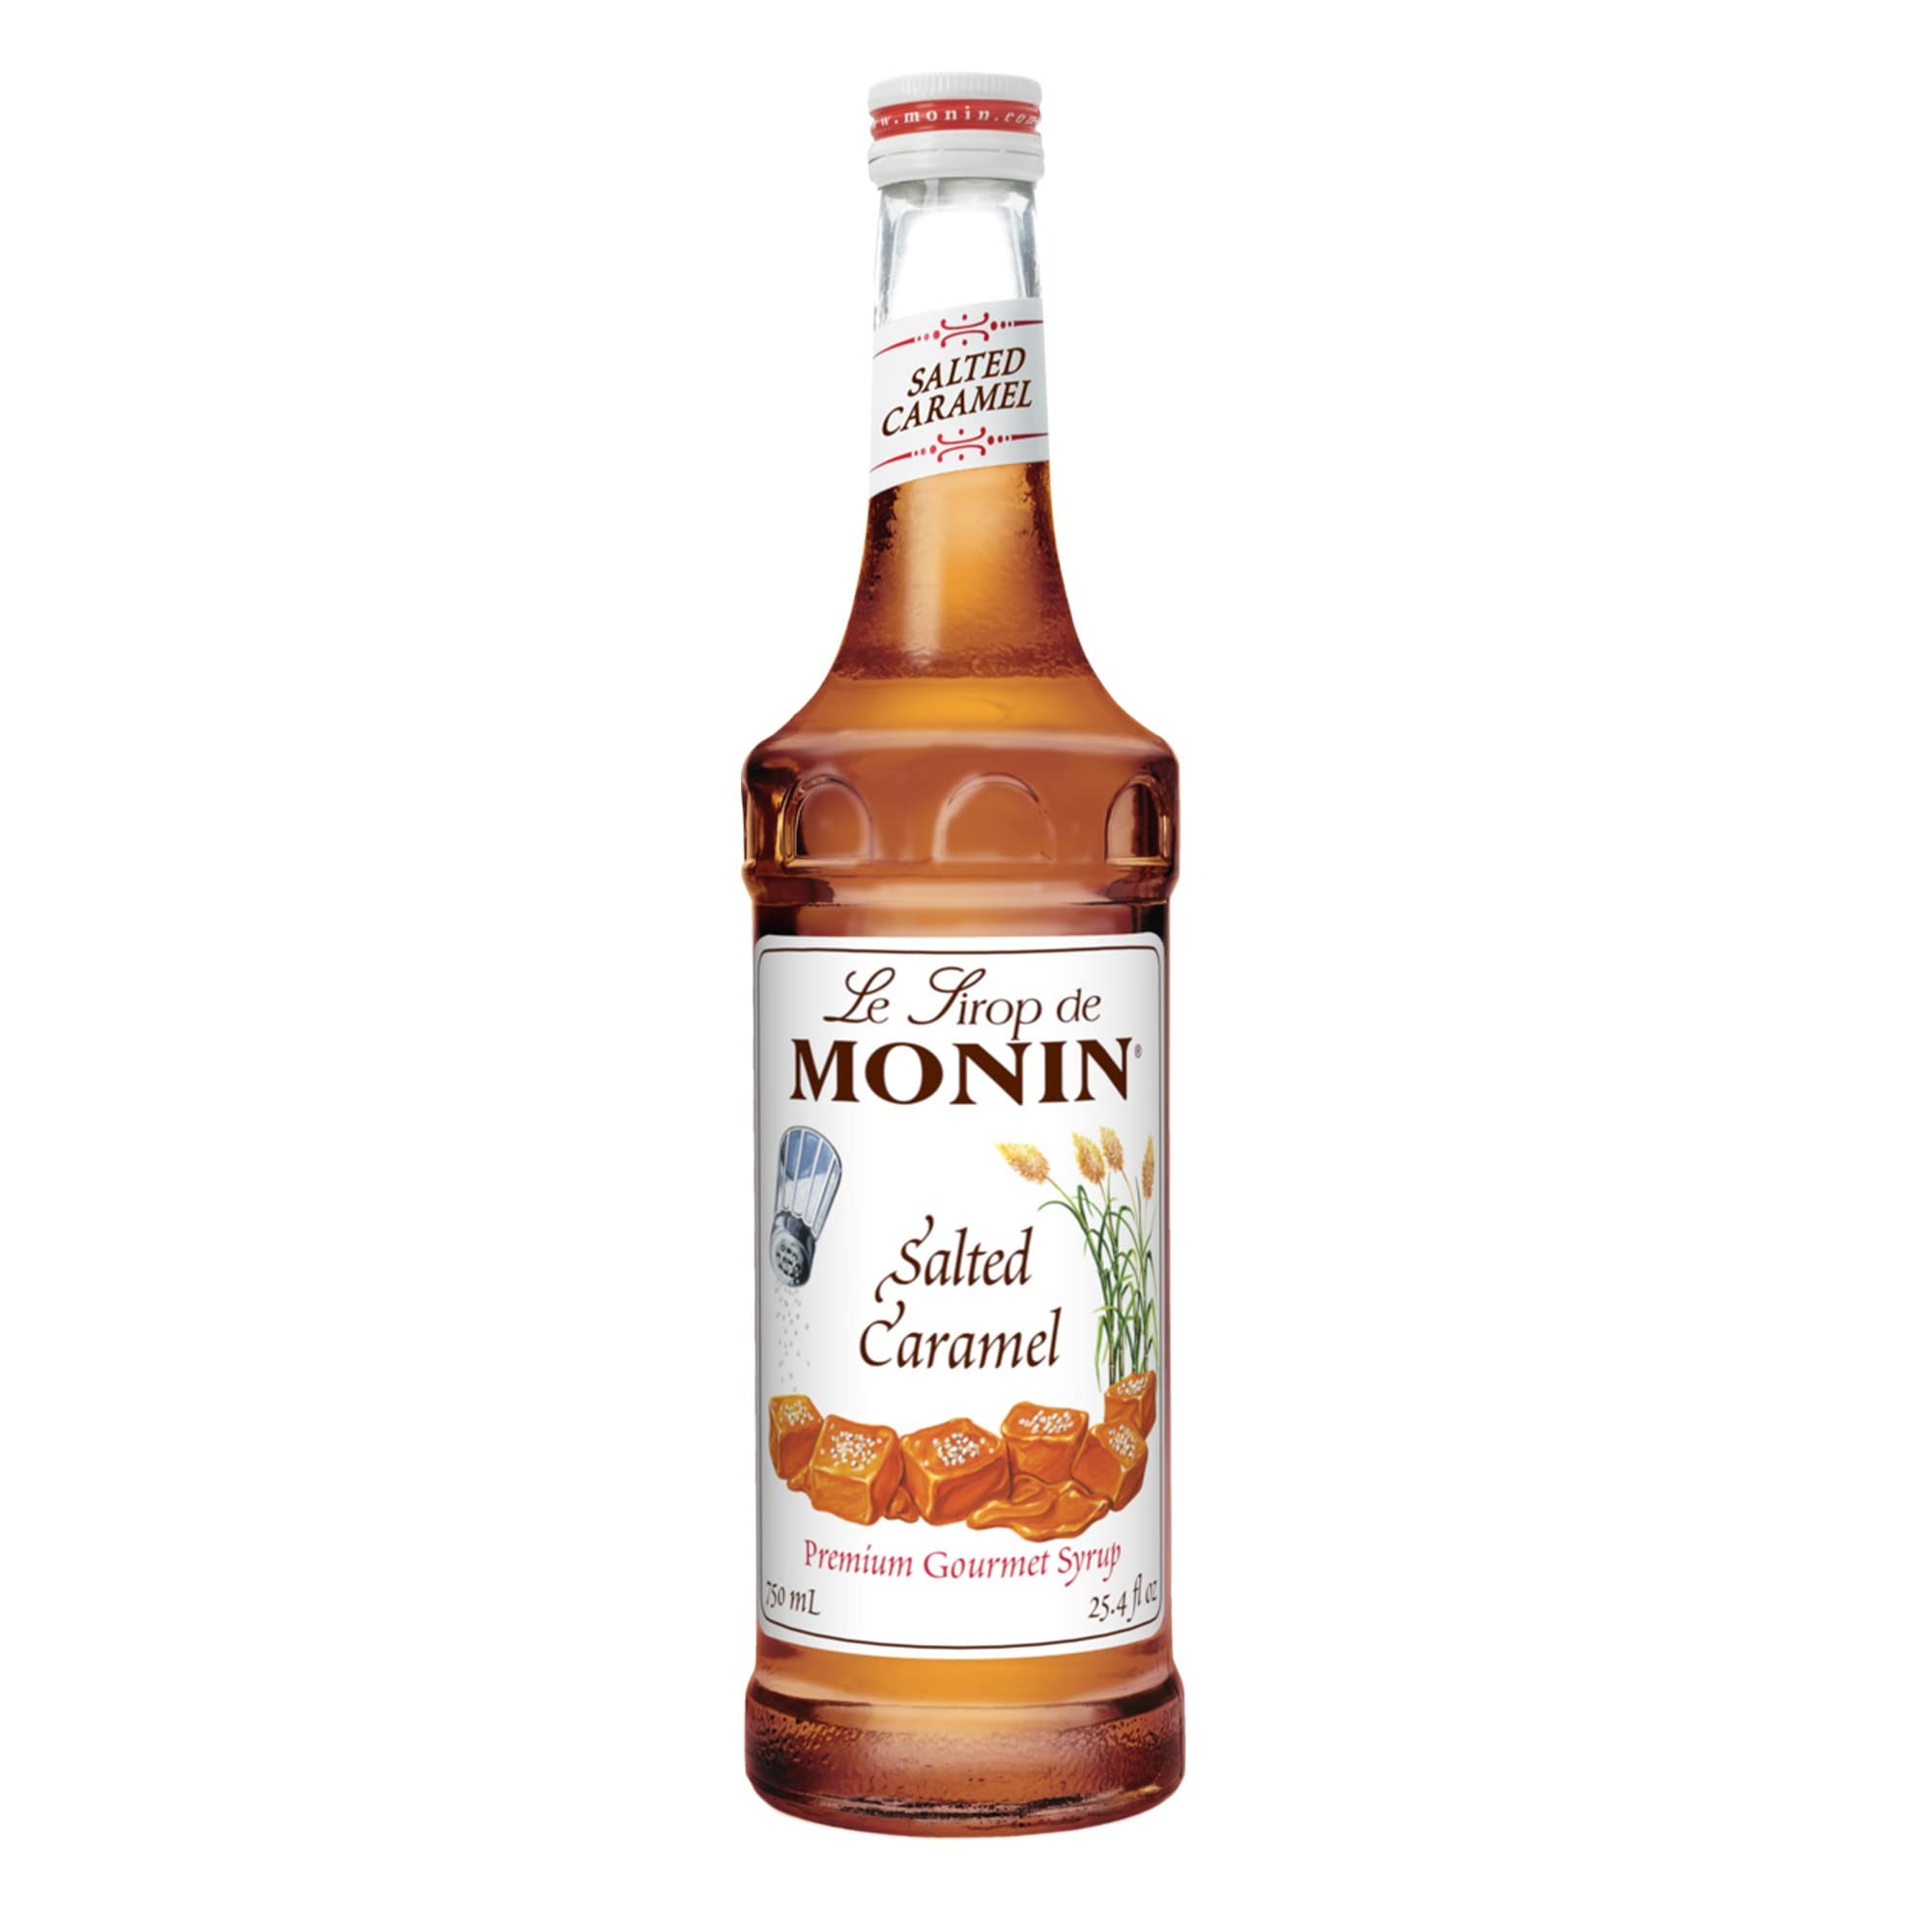
Item Name: Monin - Salted Caramel Syrup, Natural Flavors, Great for Mochas, Lattes, Smoothies, Shakes, and Cocktails, Non-GMO, Gluten-Free (750 ml)
Bullet Point 1: GREAT FOR COFFEE AND DESSERTS: Get ready for flavor so rich, it’s hard to believe it’s guilt-free. Our Sugar Free Caramel Syrup features the sweet, buttery, confectionery taste for lattes, frozen treats, whipped cream and unique cocktails.
Bullet Point 2: TASTING NOTES: Mild and sweet flavor with light hints of brown sugar and molasses. Monin Sugar Free Caramel Syrup adds rich, smooth sweetness to lattes, cappuccinos, unique cocktails and desserts.
Bullet Point 3: SPECIFICATIONS: Allergen Free, Dairy Free, Gluten Free, Halal, Kosher, No Artificial Colors, Non-GMO, & Zero Calorie
Bullet Point 4: SYRUP TO SUPPORT BEE COLONIES: Colony Collapse Disorder is greatly reducing bee populations worldwide. Our syrup recycling initiative has been sending waste syrup to feed bees since 2008, and has fed over 374 billion bees!
Bullet Point 5: GREEN PACKAGING & LABELING: With BPA free bottles, 100% recyclable boxes comprised of 30% recycled content, printed with biodegradable water-based ink containing zero pollutants, and pulp inserts, we’re doing our part for the environment.
Value: 25.4
Unit: Fl Oz

Price: 16.99